St. Mary's Forane Church, Edoor

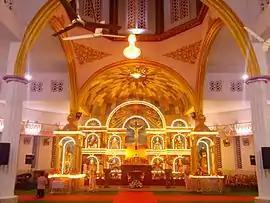
The interior of 'St. Mary's Forane Church Edoor' with a far view of the altar.

The church is in a circular shape and it has a dome in the centre. As it is circular, it has a large area and a wide angle of viewing the altar. It is also one of the largest churches in Malabar. The altar of this church was renovated in 2012, which creates a heavenly feeling in our mind. The altarpieces include the sculptures of various saints. The church has entrances from three directions; viz. West, South and North. Above the main entrance which is from the south, we can see a Latin text: "VENITE ADOREMUS", meaning Come, Let us worship. Above the entrance from the south, we can see the text: "AVE MARIA", and above the northern entrance we can see the text: "MY LORD, MY GOD", which is a declaration by St. Thomas, who is the apostle of India and the father of the Syro-Malabar Church.